Women in the Indian Armed Forces

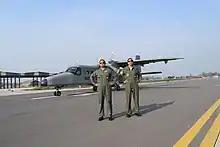
Women Pilots of the Indian Air Force

As of 2020, women are not allowed to serve in combat units such as Infantry, Mechanised infantry and Armoured corps